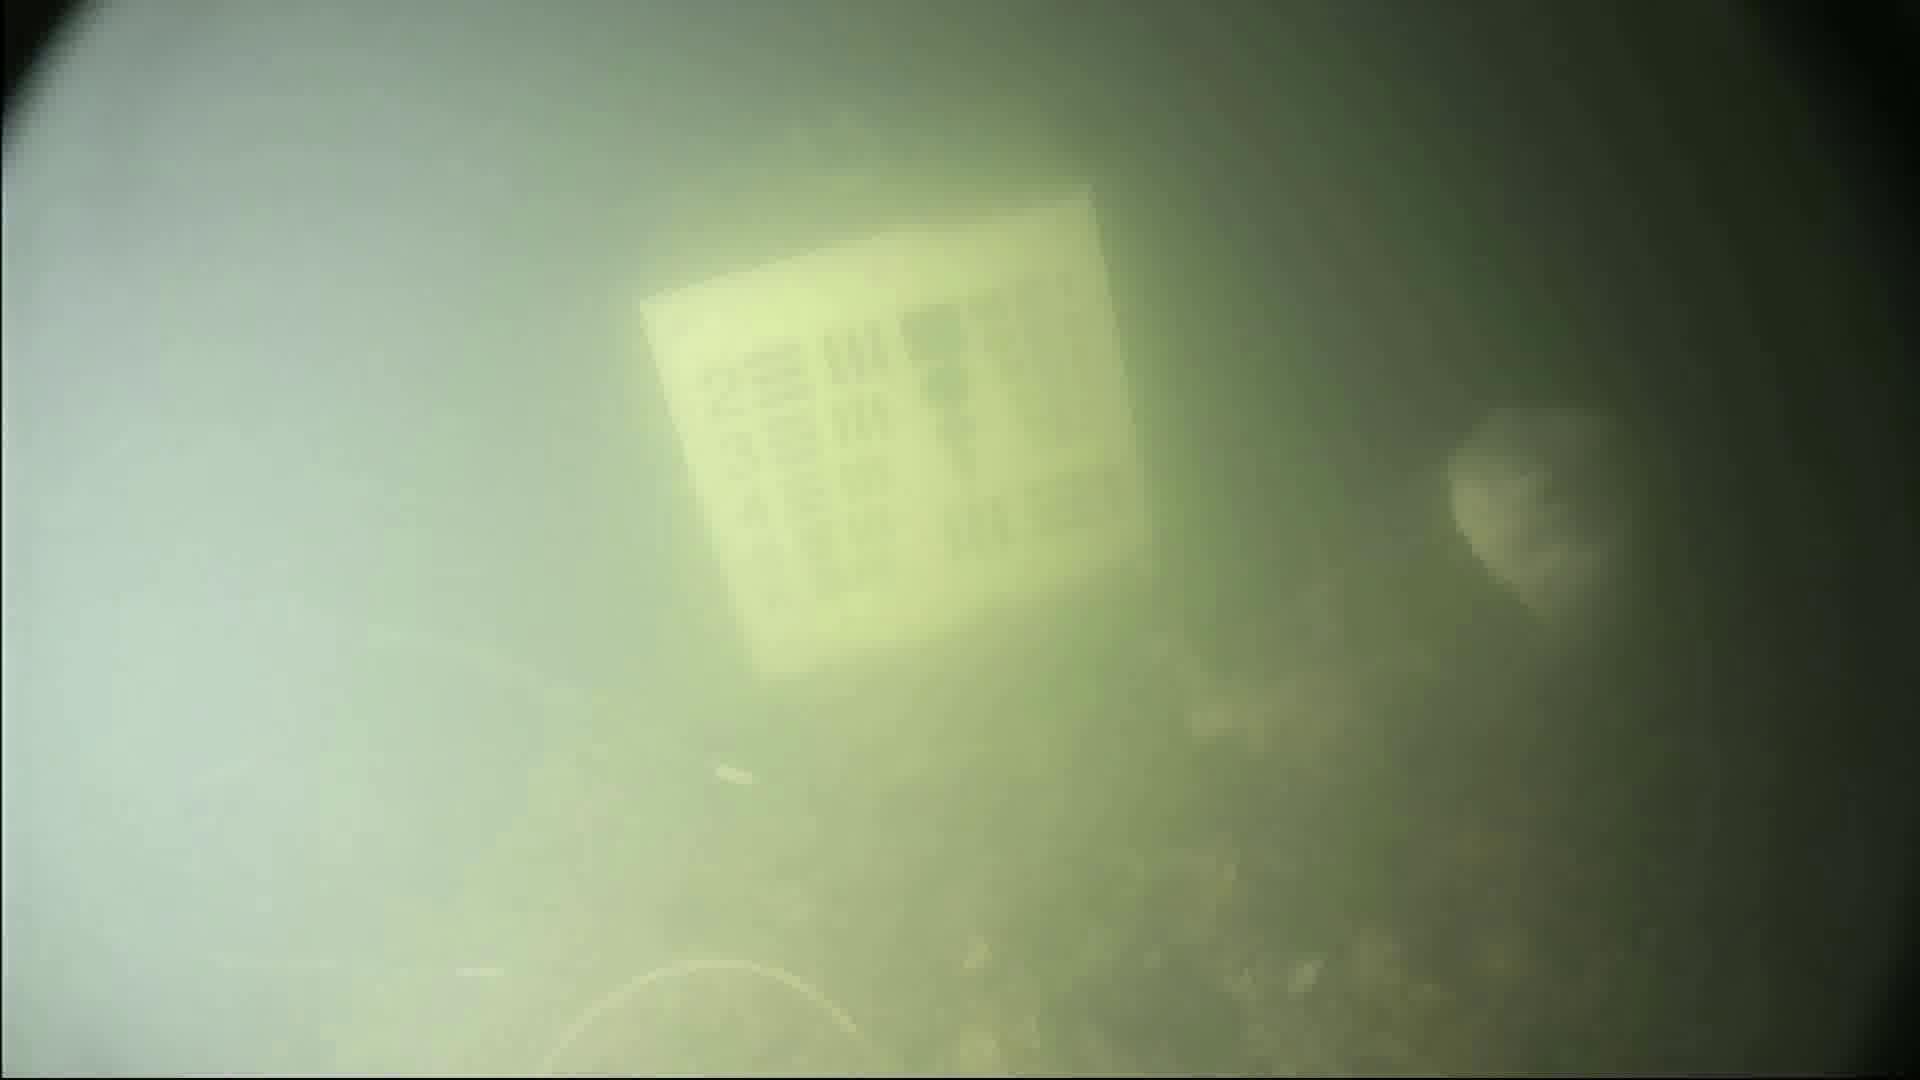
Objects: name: fish